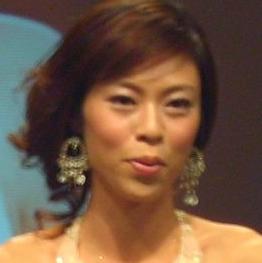
Age: 27